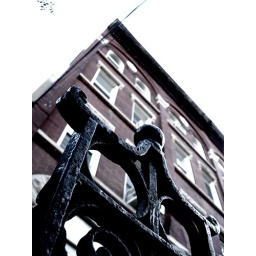
house on freeman street in greenpoint, brooklyn